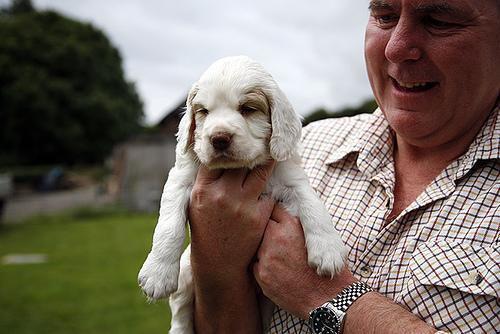
clumber